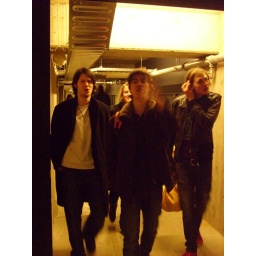
Een dag-excursie, georganiseerd door Cheops, in het (uiteindelijk niet zo) zonnige zuiden van Nederland: Eindhoven!